Ms. Kelly

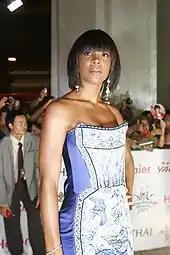
Rowland premiered "Gotsta Go" at the MTV Asia Awards 2006 on May 6, 2006, in Bangkok, Thailand.

Originally expected for a March 2006 release, the album had two title changes and three unofficial releases until its official release the following year. Initially scheduled for a July 11, 2006 release, the album's original draft, entitled "My Story", was eventually shelved in favor of a revamped version with a different vibe. Although manager Mathew Knowles initially insisted that the decision to push the release date from July 2006 was because more time would be needed to properly set up the project, Rowland later admitted that she had been unsatisfied with the album's direction, and thus, she asked to rework with a stable of new record producers on the project. Speaking of the delay and the original track listing, she told "Billboard": "it was basically a list of songs that I put together about the past three years of my life, with love and relationships", and added: "And I remember listening to the record, and I was just like, 'I don't want this to be too deep to where, you know, [I] lose people.' And the record was too full of midtempos and ballads, so I wanted to bring it up a little bit."